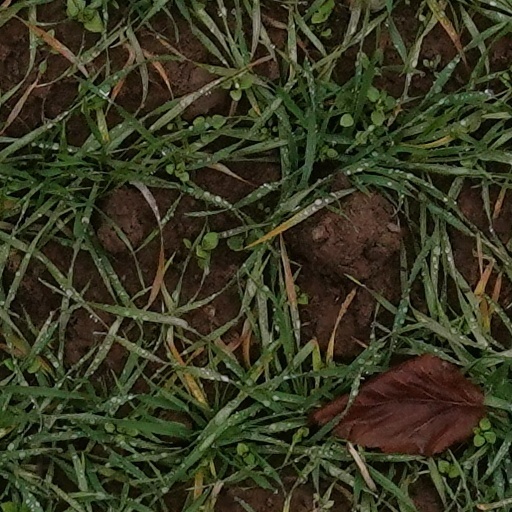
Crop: wheat